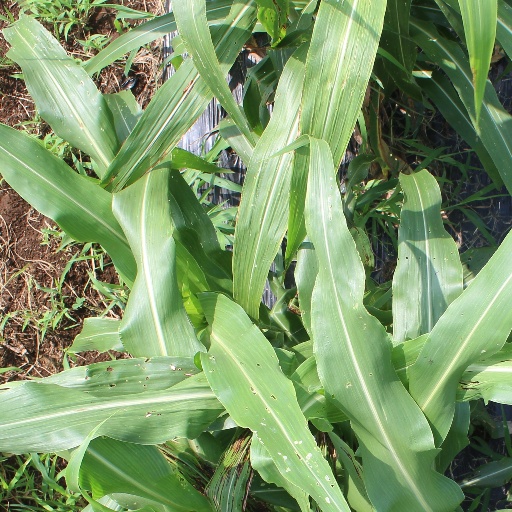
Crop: sorghum